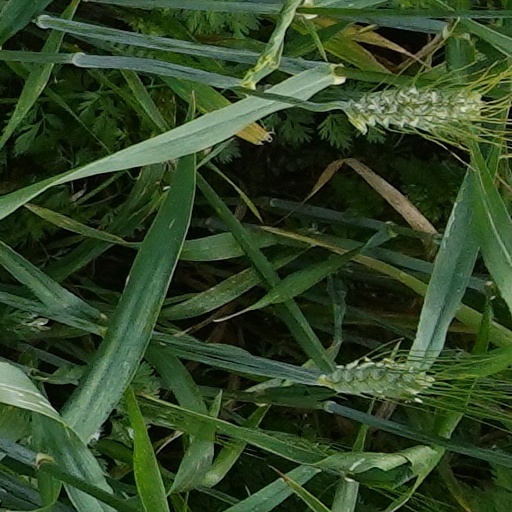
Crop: wheat